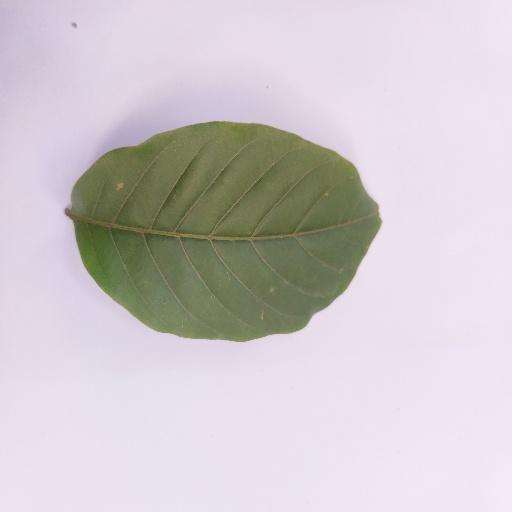
Species: HariTaki
Leaf condition: Healthy Leaf